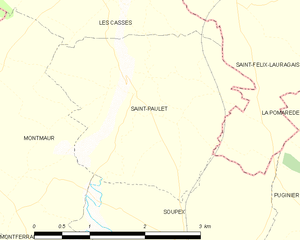
Carte des communes françaises: Saint-Paulet